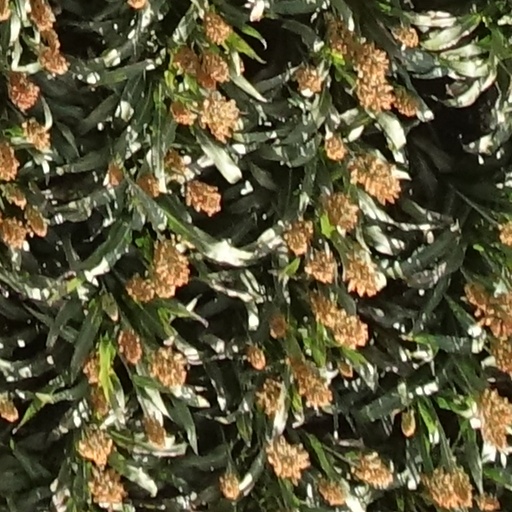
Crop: sorghum